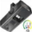
Label: lamp